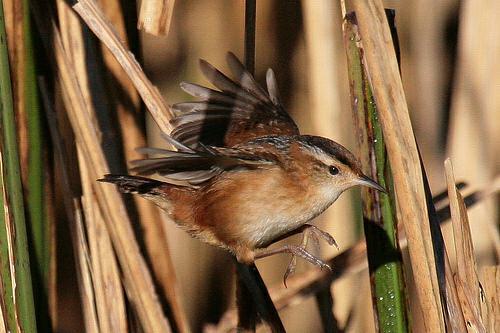
A photo of a marsh wren